Hawks family

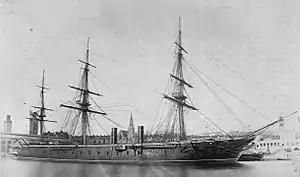
The Hawks company produced numerous ironclad warships —including HMS Warrior, the first armour-plated, iron-hulled warship—for the Royal Navy and the East India Company.

By 1790, the works at Gateshead consisted of a substantial industrial complex that produced steel, anchors, heavy chains, steam-engine components, and a diversity of iron wares, that were supplied to the Board of Admiralty and were transported by the Gordon and Stanley families, the latter of whom were associated with the ordnance industry of the Weald and with the dockyards of the River Thames and of the Medway. The Hawks family also owned the Bedlington Ironworks during this period.